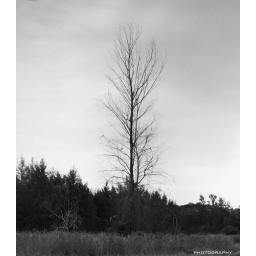
Lone tree standing tall in the lalang field.